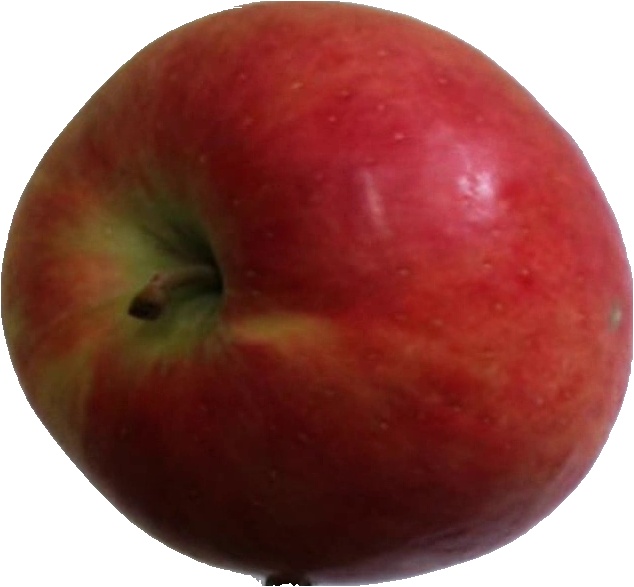
Label: apple_crimson_snow_1